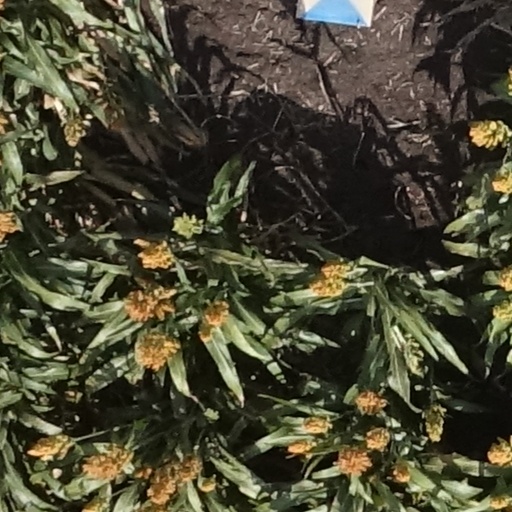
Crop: sorghum